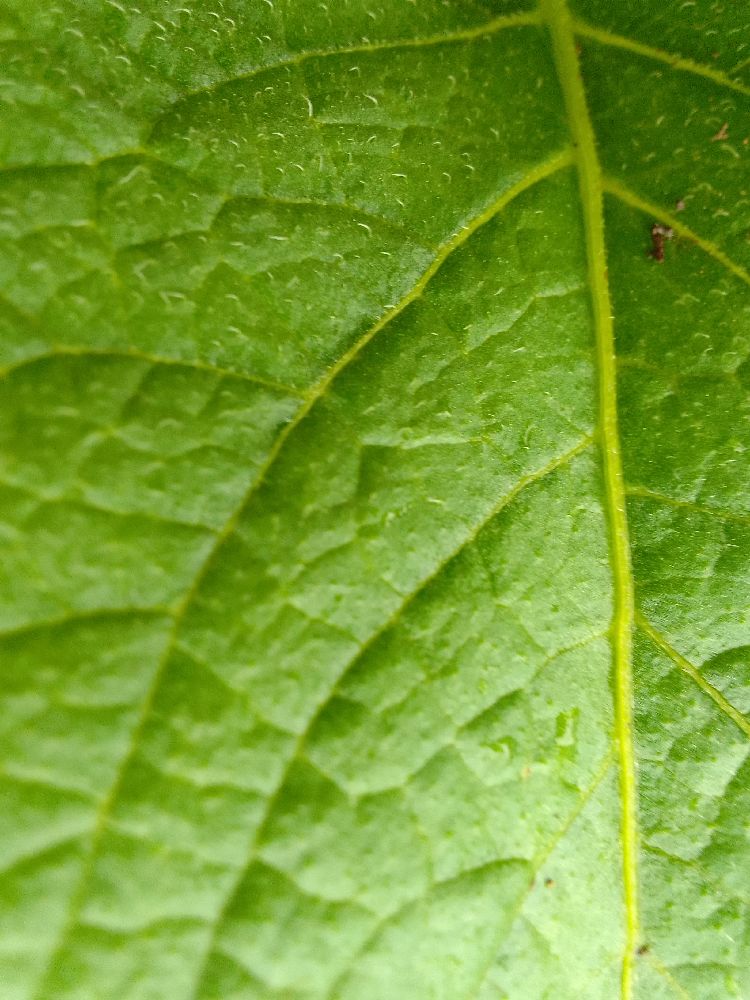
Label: Healthy